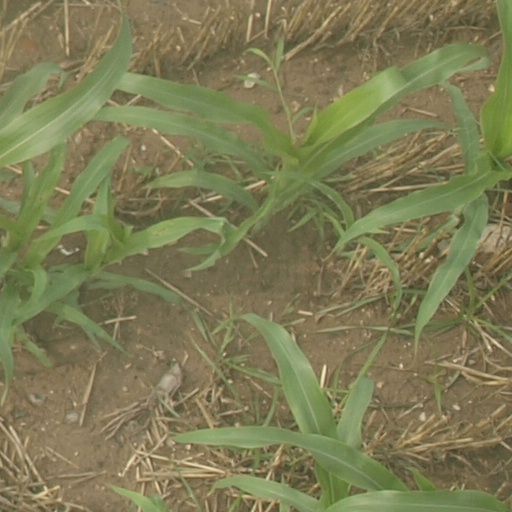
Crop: maize; corn